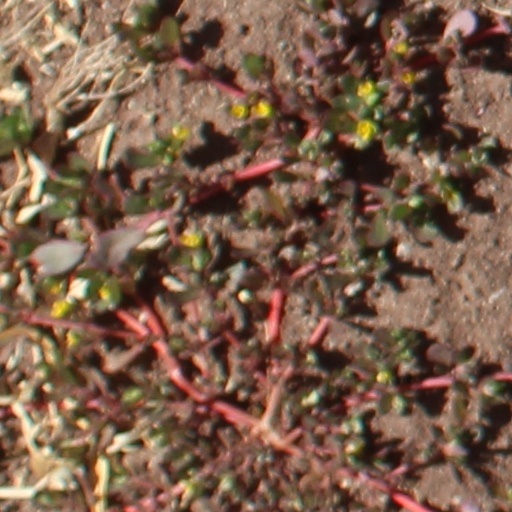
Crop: wheat